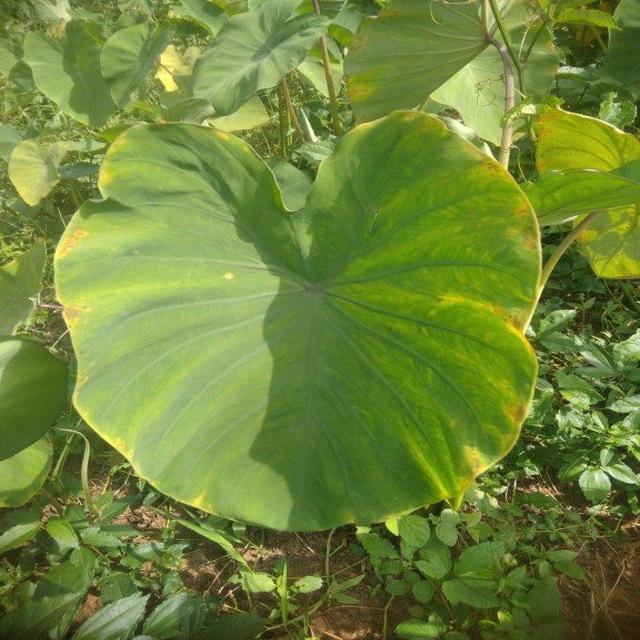
Label: Mid_Blight